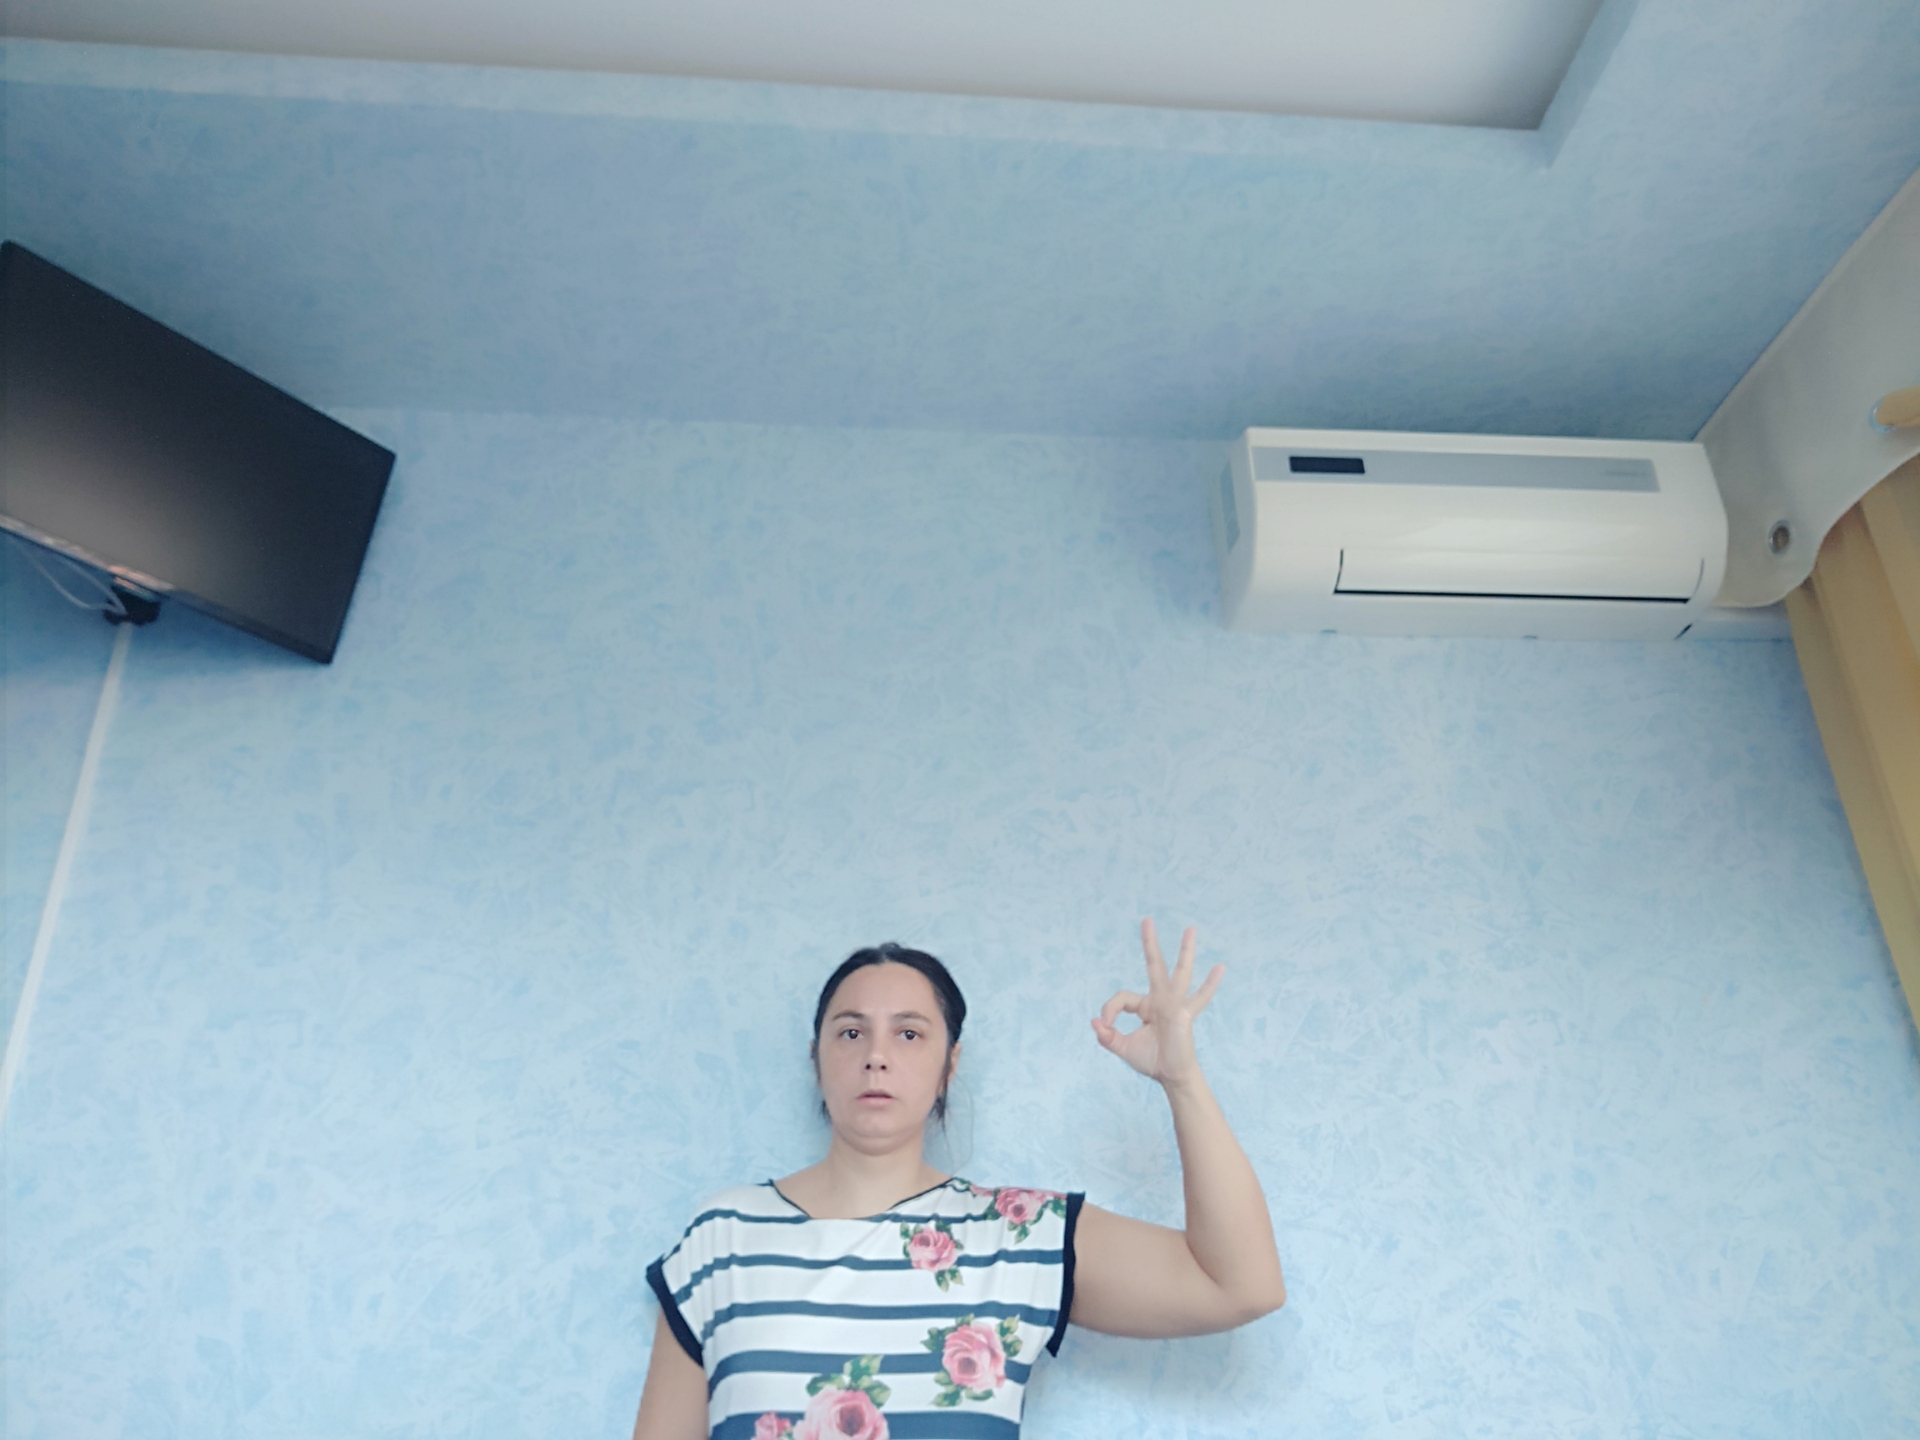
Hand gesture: ok